Cyclone Freddy

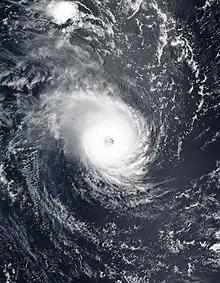
Freddy at its peak intensity while northeast of Rodrigues on 19 February

Very Intense Tropical Cyclone Freddy, also known as Severe Tropical Cyclone Freddy, was an exceptionally long-lived, powerful, and deadly tropical cyclone that traversed the southern Indian Ocean for more than five weeks in February and March 2023. Freddy was the longest-lasting tropical cyclone ever recorded worldwide, and produced the most accumulated cyclone energy—a metric used to measure the total energy generated by tropical cyclones—of any individual cyclone on record globally. Additionally, it is the third-deadliest tropical cyclone recorded in the Southern Hemisphere, only behind 2019's Cyclone Idai and the 1973 Flores cyclone.